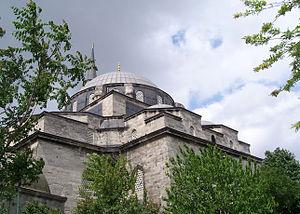
La mosquée Atik Ali Pacha est un sanctuaire islamique situé dans le quartier de Çemberlitaş du district de Fatih à Istanbul, en Turquie.